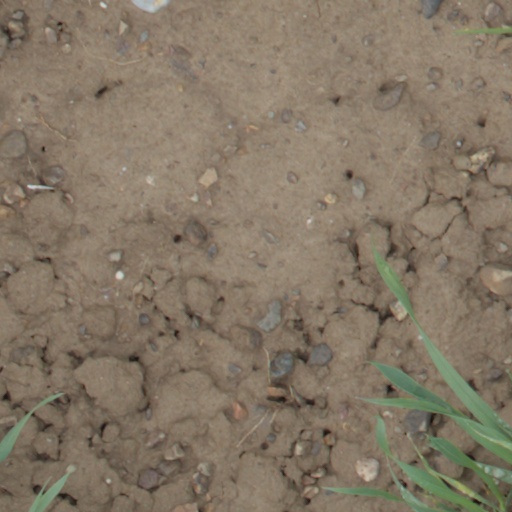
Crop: wheat